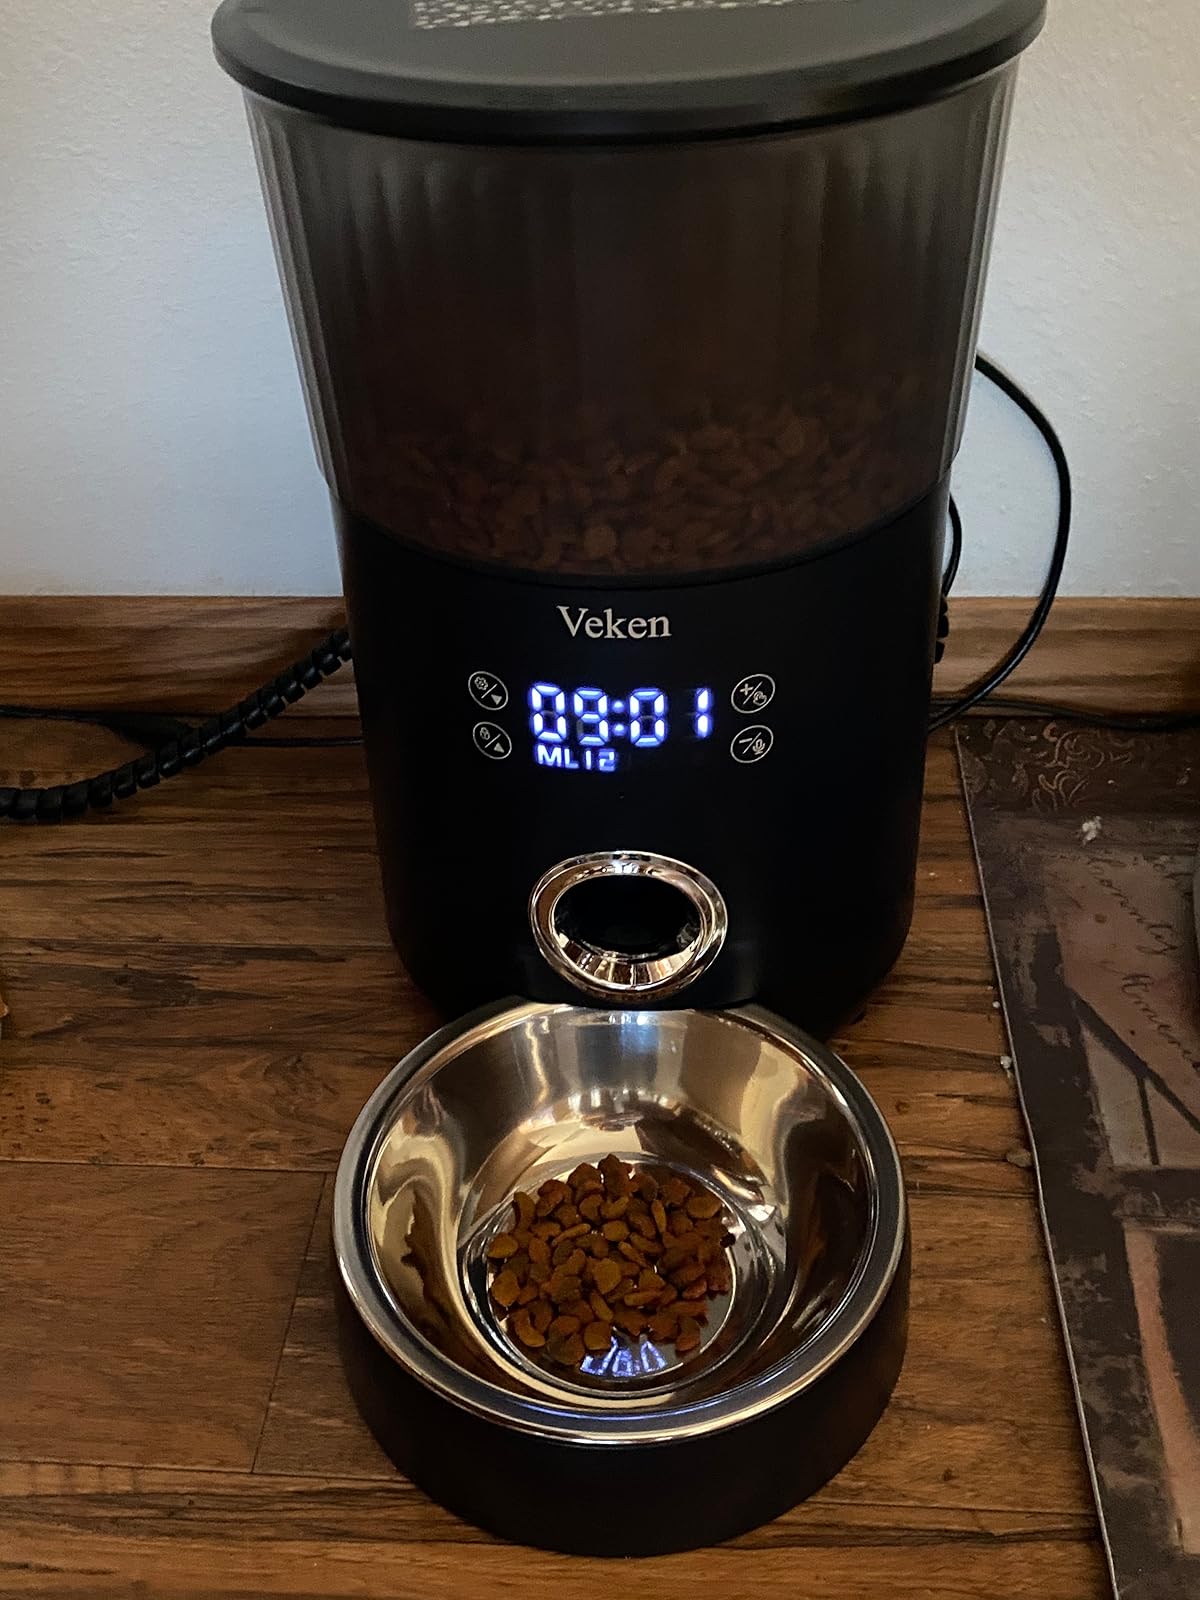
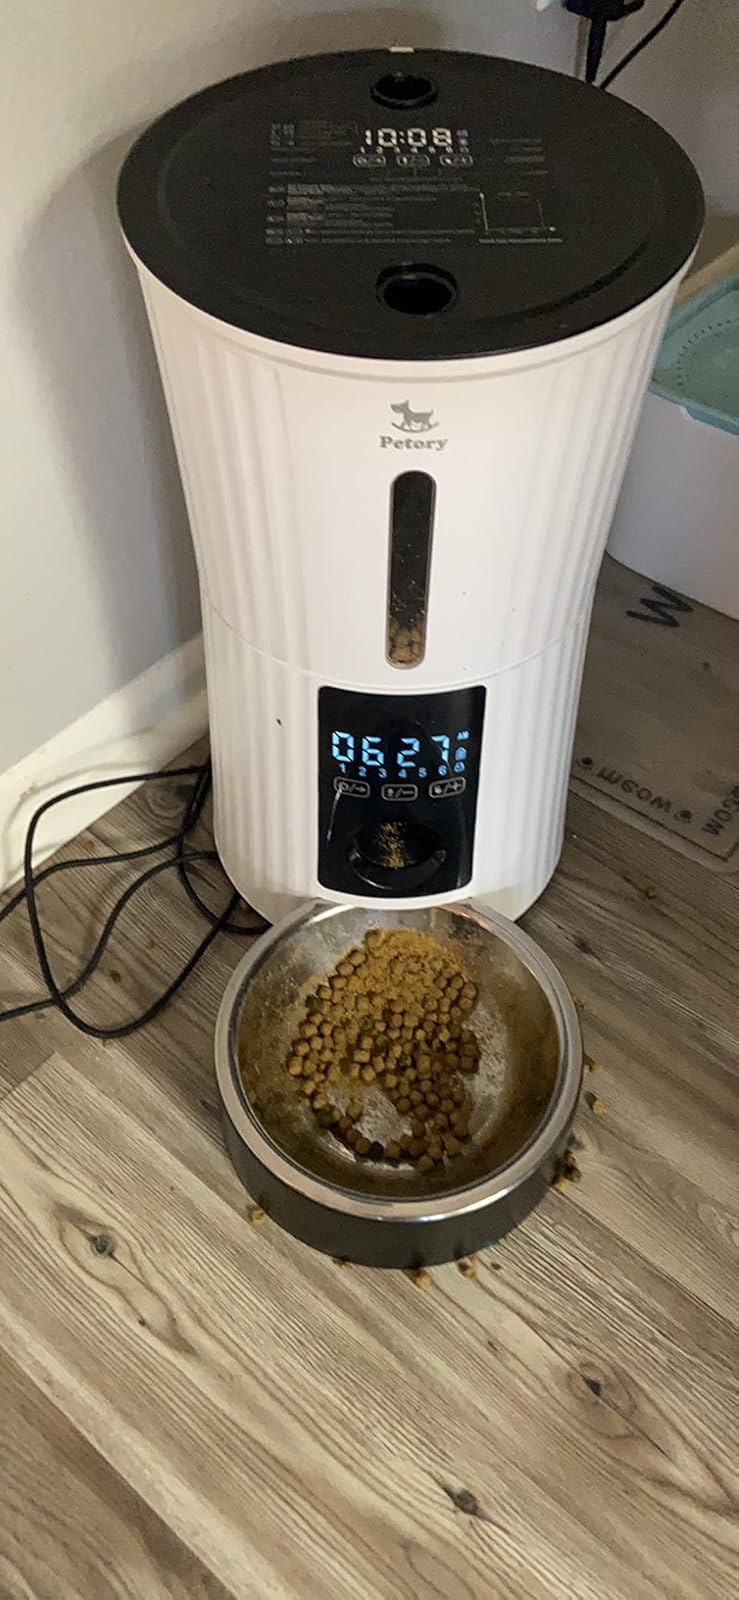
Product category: items_feeder
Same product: no